Rocester railway station

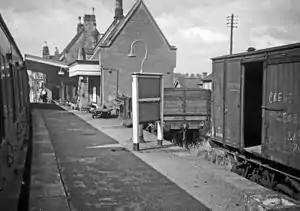
Rocester station in 1959

Rocester railway station was a railway station built by the North Staffordshire Railway (NSR) located at Rocester in Staffordshire.